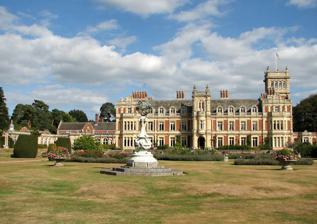
Building: Somerleyton Hall
Country: Unknown
Year built: 1844
Grade II* listed house in Suffolk, United Kingdom Somerleyton Hall The garden front Type Country house Location Somerleyton , Suffolk Coordinates 52°31′15″N 1°40′23″E / 52.5207°N 1.6731°E / 52.5207; 1.6731 Built 1844 Architect John Thomas Architectural style(s) Jacobethan Owner Sir Samuel Morton Peto Listed Building – Grade II* Official name Somerleyton Hall Designated 29 January 1987 Reference no. 1198046 Listed Building – Grade II* Official name Stable Court to Somerleyton Hall Designated 29 January 1987 Reference no. 1352646 Listed Building – Grade II* Official name Kitchen Garden of Somerleyton Hall Designated 29 January 1987 Reference no. 1031936 Listed Building – Grade II Official name Remains of Winter Garden of Somerleyton Hall Designated 29 January 1987 Reference no. 1031930 National Register of Historic Parks and Gardens Official name Somerleyton Park Designated 29 January 1987 Reference no. 1000188 Location of Somerleyton Hall in Suffolk Somerleyton Hall is a country house and 5,000-acre (2,000 ha) estate near Somerleyton and Lowestoft in Suffolk , England owned and lived in by Hugh Crossley, 4th Baron Somerleyton , originally designed by John Thomas . The hall is Grade II* listed on the National Heritage List for England , and its landscaped park and formal gardens are also Grade II* listed on the Register of Historic Parks and Gardens . The formal gardens cover 12 acres (4.9 ha). Inspired by Knepp Wildland , Somerleyton is rewilding 1,000 acres (400 ha) of the estate to which he has introduced free-roaming cattle, large black pigs and Exmoor ponies . History In 1240 a manor house was built on the site of Somerleyton Hall by Sir Peter Fitzosbert, whose daughter married into the Jernegan family. The male line of the Fitzosberts ended, and the Jernegans held the estate until 1604. In 1604 John Wentworth bought the estate. He transformed Somerleyton Hall into a typical East Anglian Tudor - Jacobean mansion. It then passed to the Garney family. The next owner was Admiral Sir Thomas Allin , a native of Lowestoft. He took part in the Battle of Lowestoft (1665) and the Battle of Solebay at Southwold in 1672. Eventually, the male line of that family also died out. In 1843 Somerleyton Hall and Park were bought by the prosperous entrepreneur and MP Samuel Morton Peto . For the next seven years he carried out extensive rebuilding, creating an Anglo-Italian architecture masterpiece. Paintings were specially commissioned for the house, and the gardens and grounds were completely redesigned. Peto had garden features designed by William Andrews Nesfield and Joseph Paxton . Peto's son, Harold Peto , became a noted garden-designer, but it is not known whether he was influenced by the gardens of Somerleyton. In 1863 the Somerleyton estate was sold to Sir Francis Crossley of Halifax, West Yorkshire , a carpet manufacturer, who, like Peto, was a philanthropist and a Member of Parliament . Sir Francis' son Savile was created Baron Somerleyton in 1916. The family motto is 'Everything that is good comes from above'. Hugh Crossley, 4th Baron Somerleyton inherited the hall in 2012 where he lives with his family. The lake at Somerleyton Hall was used by Christopher Cockerell , the inventor of the hovercraft , to carry out his early experiments in 1955. Description Hall The hall is a Grade II* listed building. It was designed by John Thomas , an architect who had previously worked for Prince Albert , and was completed in 1850. The clock tower houses a clock designed by Benjamin Vulliamy . It is on the National Heritage List for England . Formal gardens Landscaped park and formal gardens are also Grade II* listed on the Register of Historic Parks and Gardens . The formal gardens cover 12 acres (4.9 ha) and form part of the 5,000-acre (2,000 ha) estate (7.7 square miles). They feature a yew hedge maze, one of the finest in Britain, created by William Andrews Nesfield in 1846, and a ridge and furrow greenhouse designed by Joseph Paxton , the architect of The Crystal Palace . There is also a walled garden, an aviary, a loggia and a 90-metre (300 ft) long pergola , covered with roses and wisteria . The more informal areas of the garden feature rhododendrons and azaleas and a fine collection of specimen trees. The kitchen garden and the stable court are both listed Grade II*. The ridge and furrow glasshouses north of the kitchen garden are listed Grade II. Several garden ornaments and statuary are listed; these include the statue of Atalanta , the group of four urns around the sundial, as well as the sundial, all are listed Grade II. In the formal gardens, the four urns in the centre and the four stone troughs are both listed Grade II. The remains of the Winter Garden and the boundary walling to the formal gardens are listed Grade II. The cistern at the south of the terrace to and the retaining wall to the garden front are listed Grade II. The screen wall to entrance front of the hall is Grade II listed. The South Lodge and the gates to Somerleyton Hall are listed Grade II. Estate Inspired by the success of Knepp Wildland , a pioneering rewilding project started by Sir Charles Burrell, 10th Baronet in West Sussex , Somerleyton has fenced and is rewilding 1,000 acres (400 ha) of the 5,000-acre (2,000 ha) estate (7.7 square miles), has introduced large black pigs , Exmoor ponies and 100 free-roaming cattle. The plan is to extend the scheme to 1,000 acres (400 ha) (20% of the estate), including the 150 acres (61 ha) Fritton Lake and 600 acres (240 ha) Suffolk Sandlings. Somerleyton is a founding trustee of WildEast, a charitable foundation that promotes regenerative farming and rewilding in the East Anglia . In popular culture In 1998 Lord and Lady Somerleyton commissioned the English artist Jonathan Myles-Lea , a specialist in country houses, gardens and estates, to paint Somerleyton Hall. The house and the maze, where the narrator becomes lost, feature prominently in W. G. Sebald 's 1995 novel-memoir The Rings of Saturn . The house and grounds were used to stand in for Sandringham House in Stephen Poliakoff 's 2003 television drama The Lost Prince , The house  in Peter Morgan 's 2020 series The Crown . The house and its grounds featured as the principal location in "Neck", the sixth episode in the first series of Tales of the Unexpected (1979). The house and gardens were used in the Norfolk episode of the 1989 gameshow Interceptor . The 1993 gameshow Time Busters episode The Strange Legacy of Somerweston Hall . Gallery Somerleyton Hall in 1880. The Winter Garden (conservatory) on the left was demolished in 1914 Somerleyton Hall in 1930 aerial view The entrance to the hall The Orangery The maze garden map Topiary archways References